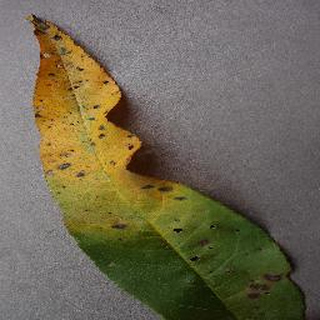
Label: peach_bacterial_spot